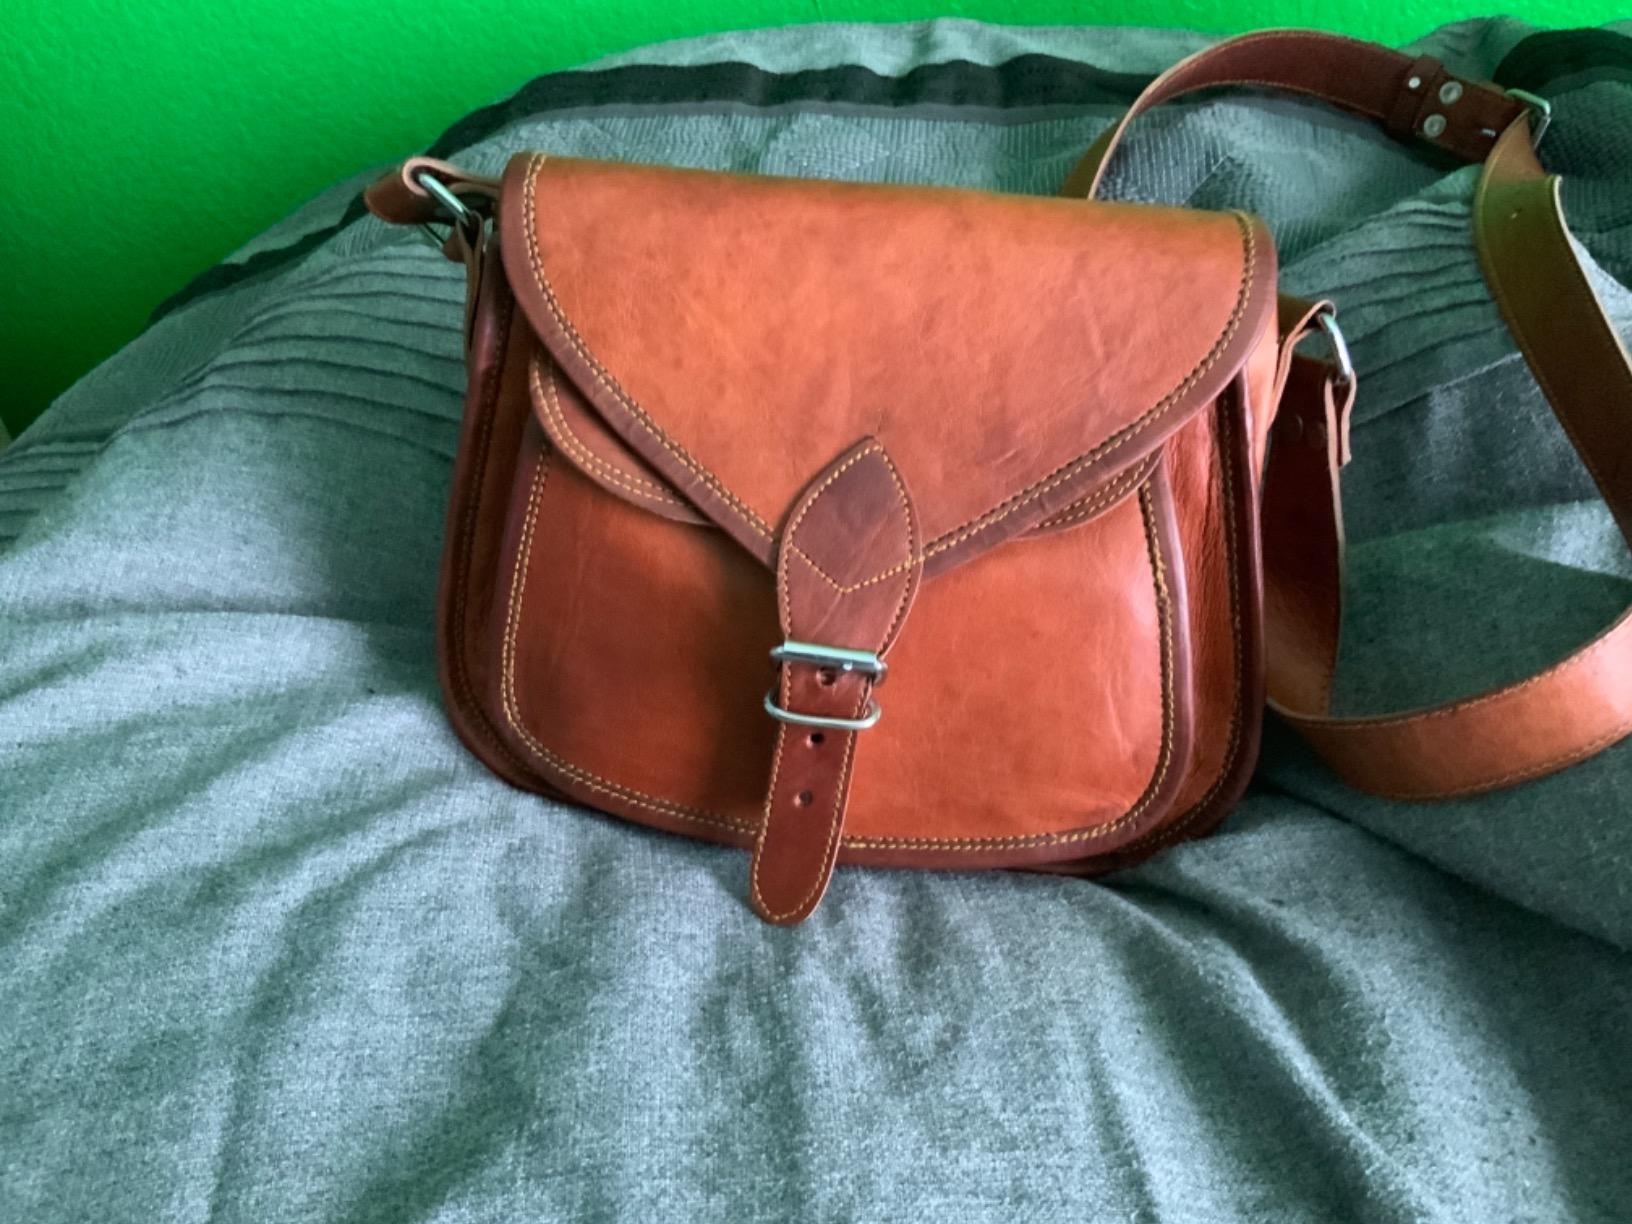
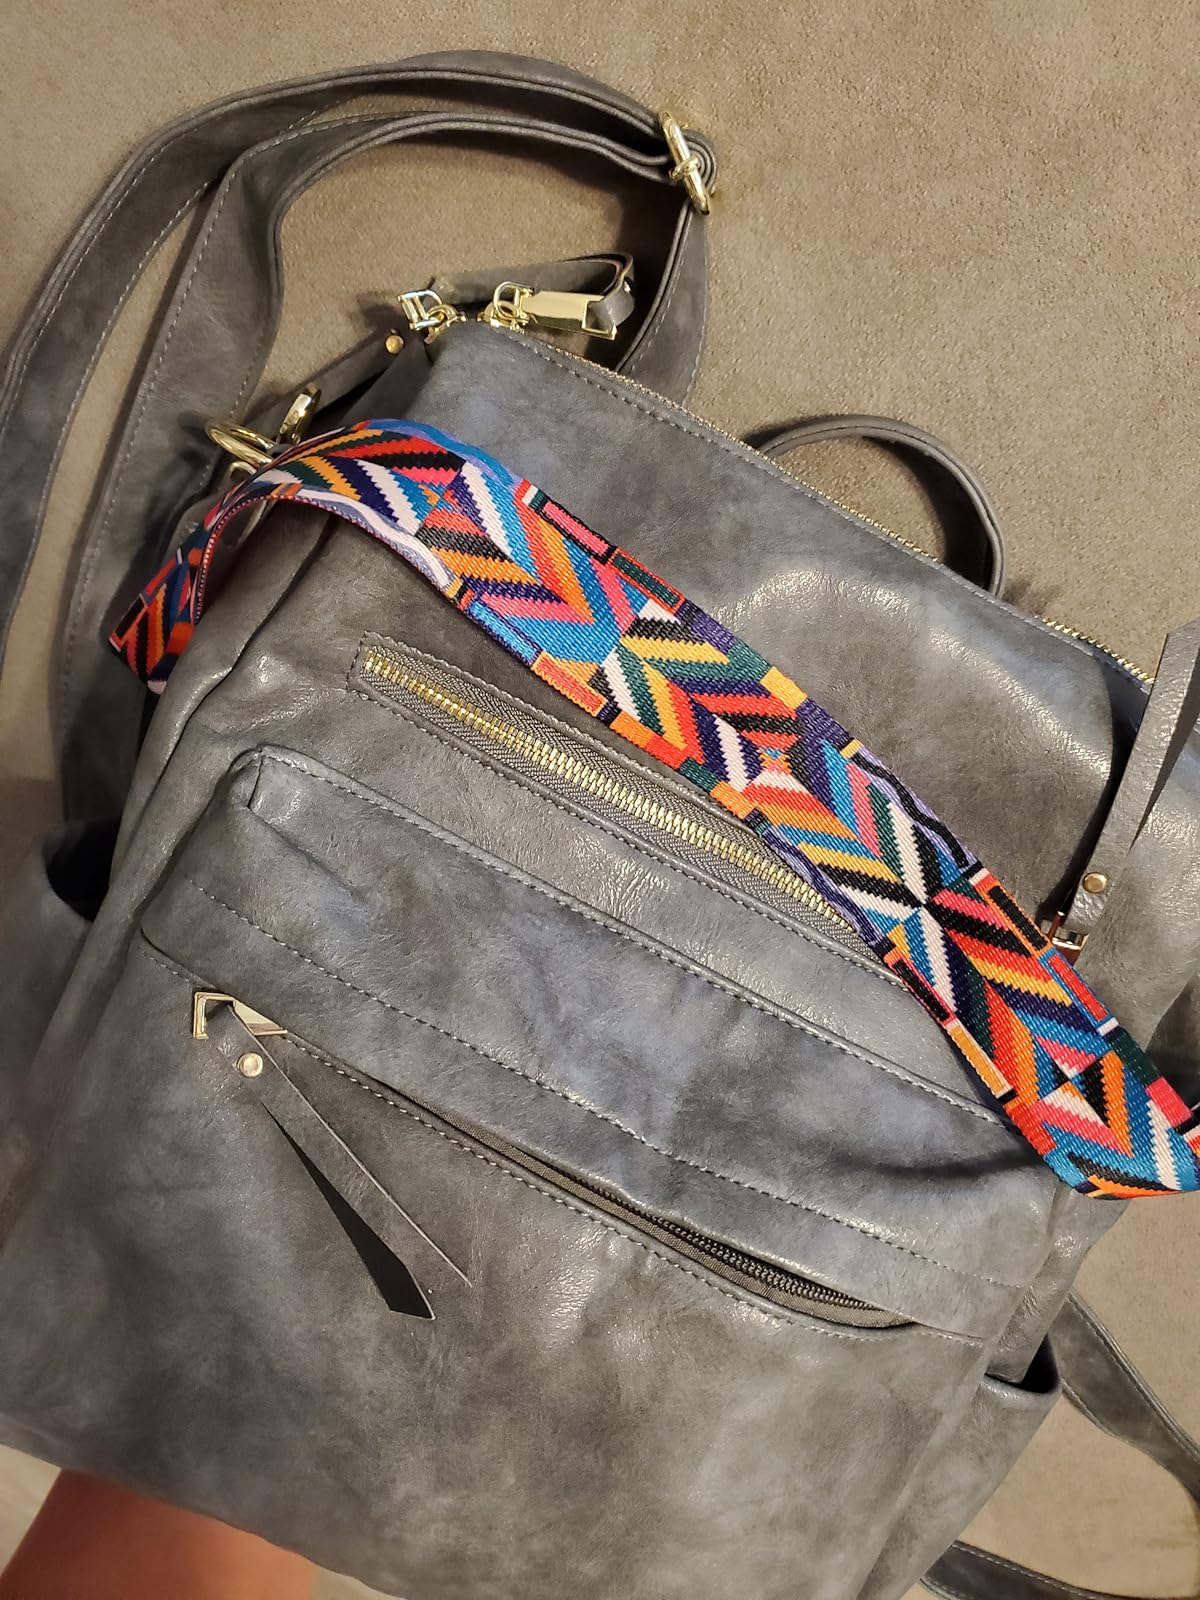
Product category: accessories_handbag
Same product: no